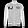
Label: Coat